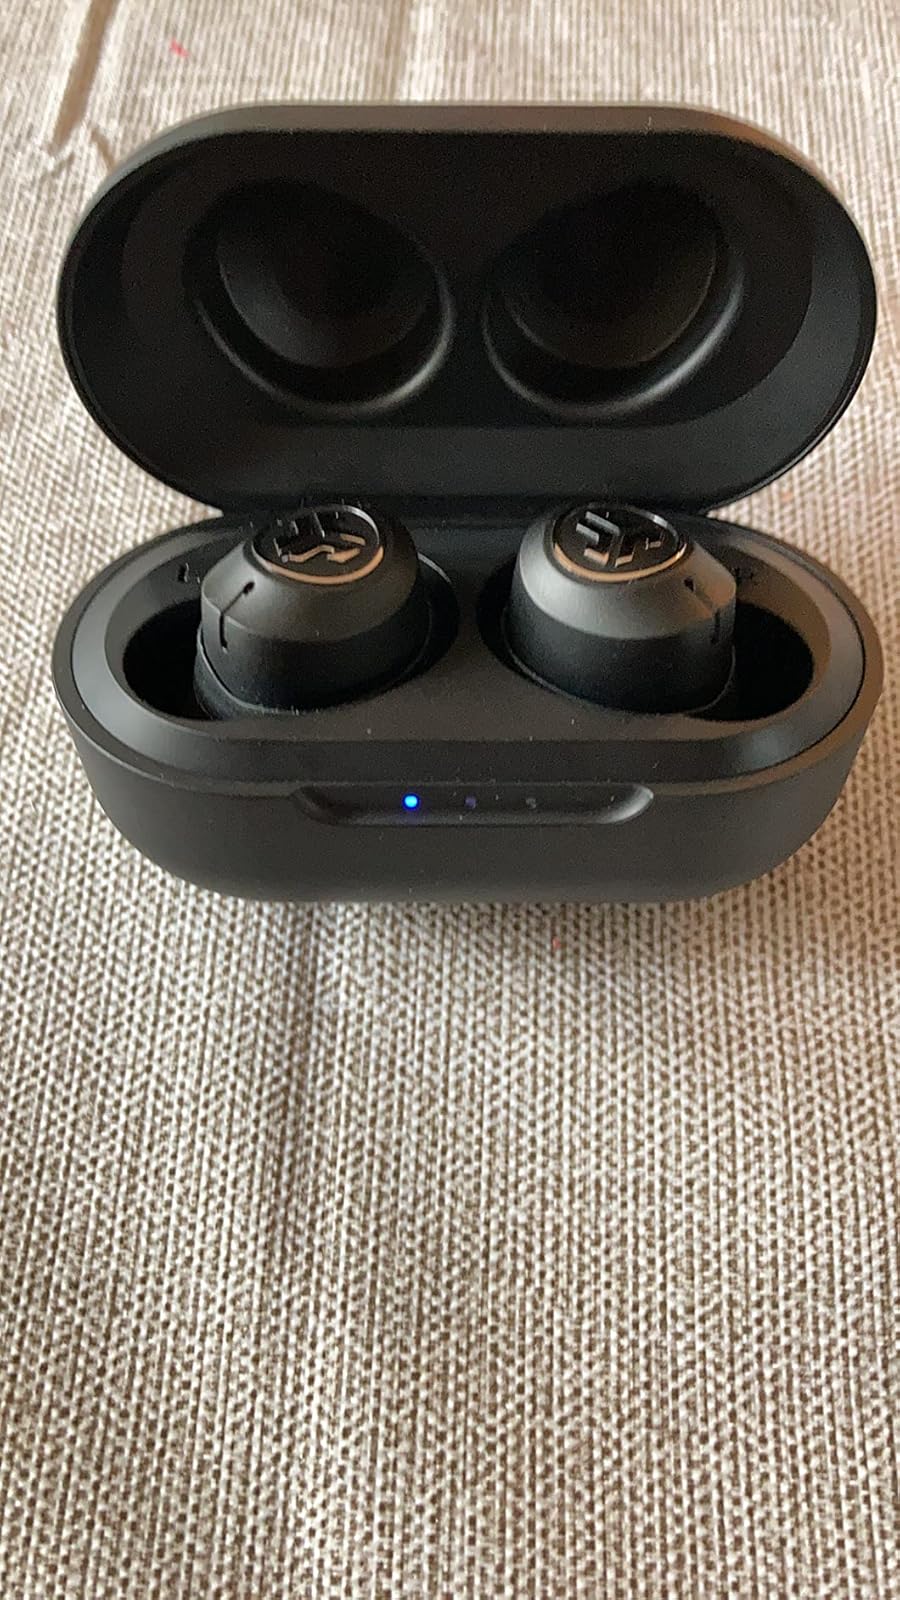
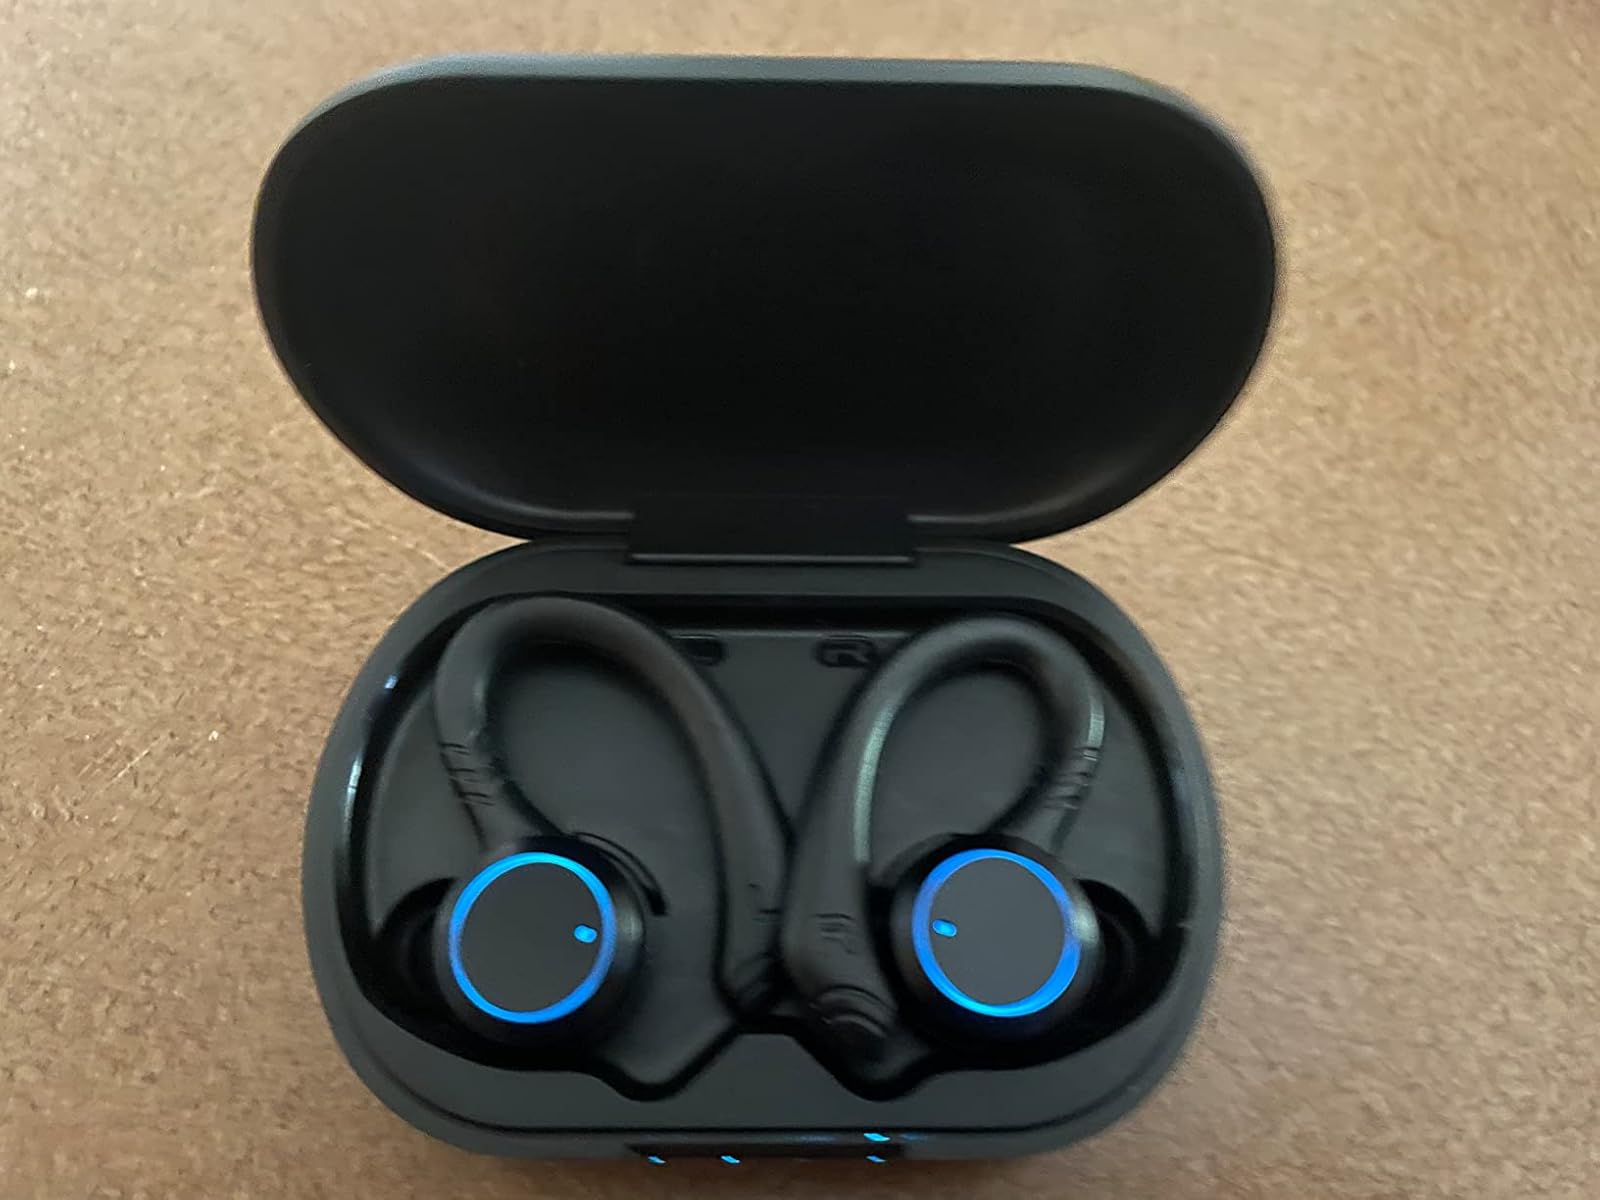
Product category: earbuds
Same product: no